Schmerling Caves

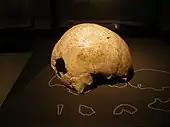
"Engis 1", one of two skulls found by Schmerling, is of a Neolithic homo sapiens; collection of the Curtius Museum.

There was a third cave, to the east, which was destroyed in the exploitation of the quarry. Later researchers who explored the hill found two more caves, one of them a grave site with two Neolithic skeletons.